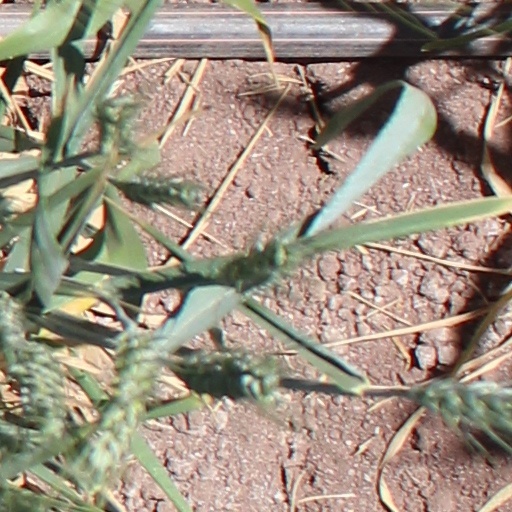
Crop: wheat